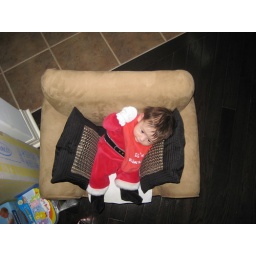
Overhead shot of Santa Hannah in her big girl chair 12.25.08